Field strip

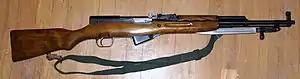
A fully assembled SKS. The receiver cover is in the way of the recoil spring, preventing it from being cleaned.

When fully assembled, a gun is not very suitable for cleaning, and like any machine, will need to be frequently cleaned and maintained in order to stay in optimal condition. Very few of its parts can be accessed unless it has been field stripped, and most of those parts can only be partially seen. Instead, when field stripped, it can be inspected or cleaned more thoroughly, as individual parts can be separated. A field strip may also reveal issues that otherwise cannot be seen, such as cracks or deformities, but excessive cleaning may further induce wear on the weapon.